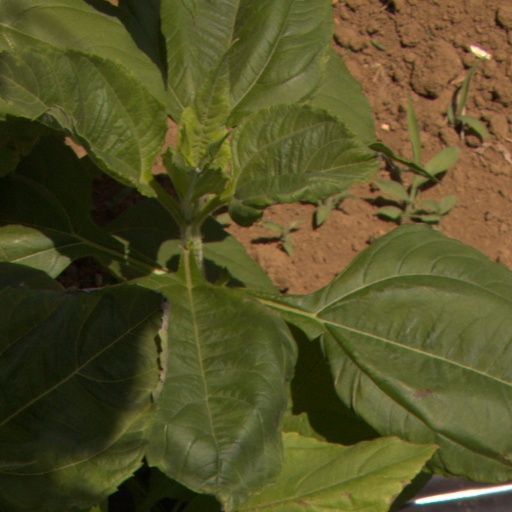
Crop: Jerusalem artichoke